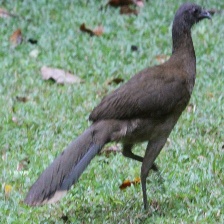
Species: GREY HEADED CHACHALACA
Scientific name: ORTALIS CINEREICEPS